LSU Tigers football statistical leaders

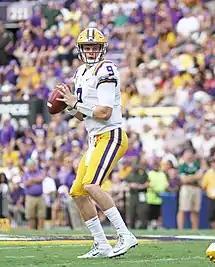
Joe Burrow holds single-season school records in passing yards, total offense, passing touchdowns, and touchdowns responsible for. Despite playing for only two seasons at LSU, he leads the school in career passing touchdowns, touchdowns responsible for, and total offense, and is second in career passing yards.

The LSU Tigers football statistical leaders are individual statistical leaders of the LSU Tigers football program in various categories, including passing, rushing, receiving, total offense, defensive stats, and kicking. Within those areas, the lists identify single-game, single-season, and career leaders. The Tigers represent Louisiana State University in the NCAA's Southeastern Conference.